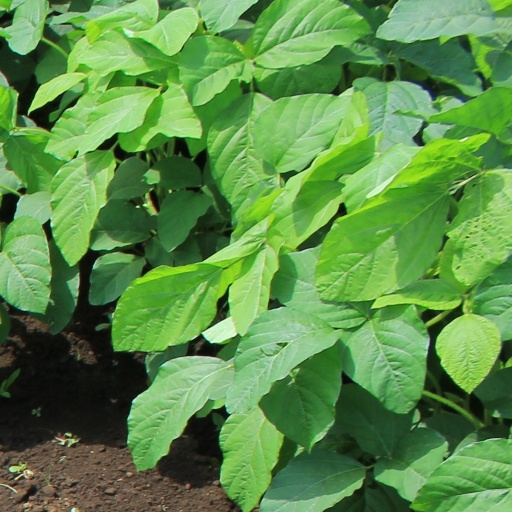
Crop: soybean